Millennium Times Square New York

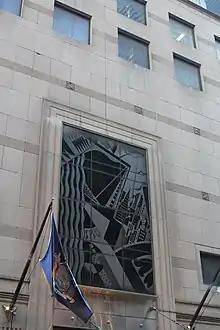
Entrance of the original hotel

The Hudson Theatre opened in 1903. It was originally operated by Henry B. Harris, and then his widow Renee Harris, until the Great Depression. It then served as a network radio studio for CBS from 1934 to 1937 and as an NBC television studio from 1949 to 1960. The Hudson operated intermittently as a Broadway theater until the 1960s and subsequently served as a porn theater, a nightclub called the Savoy, and a movie theater. As early as the mid-1970s, U.S. Steel was attempting to redevelop the surrounding city block.